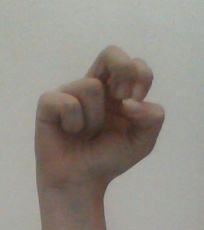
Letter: gaaf